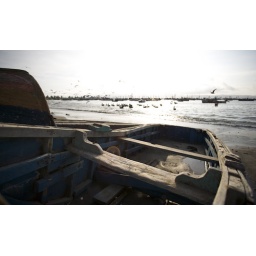
Dead boats in the dead boat pile in Paracas.